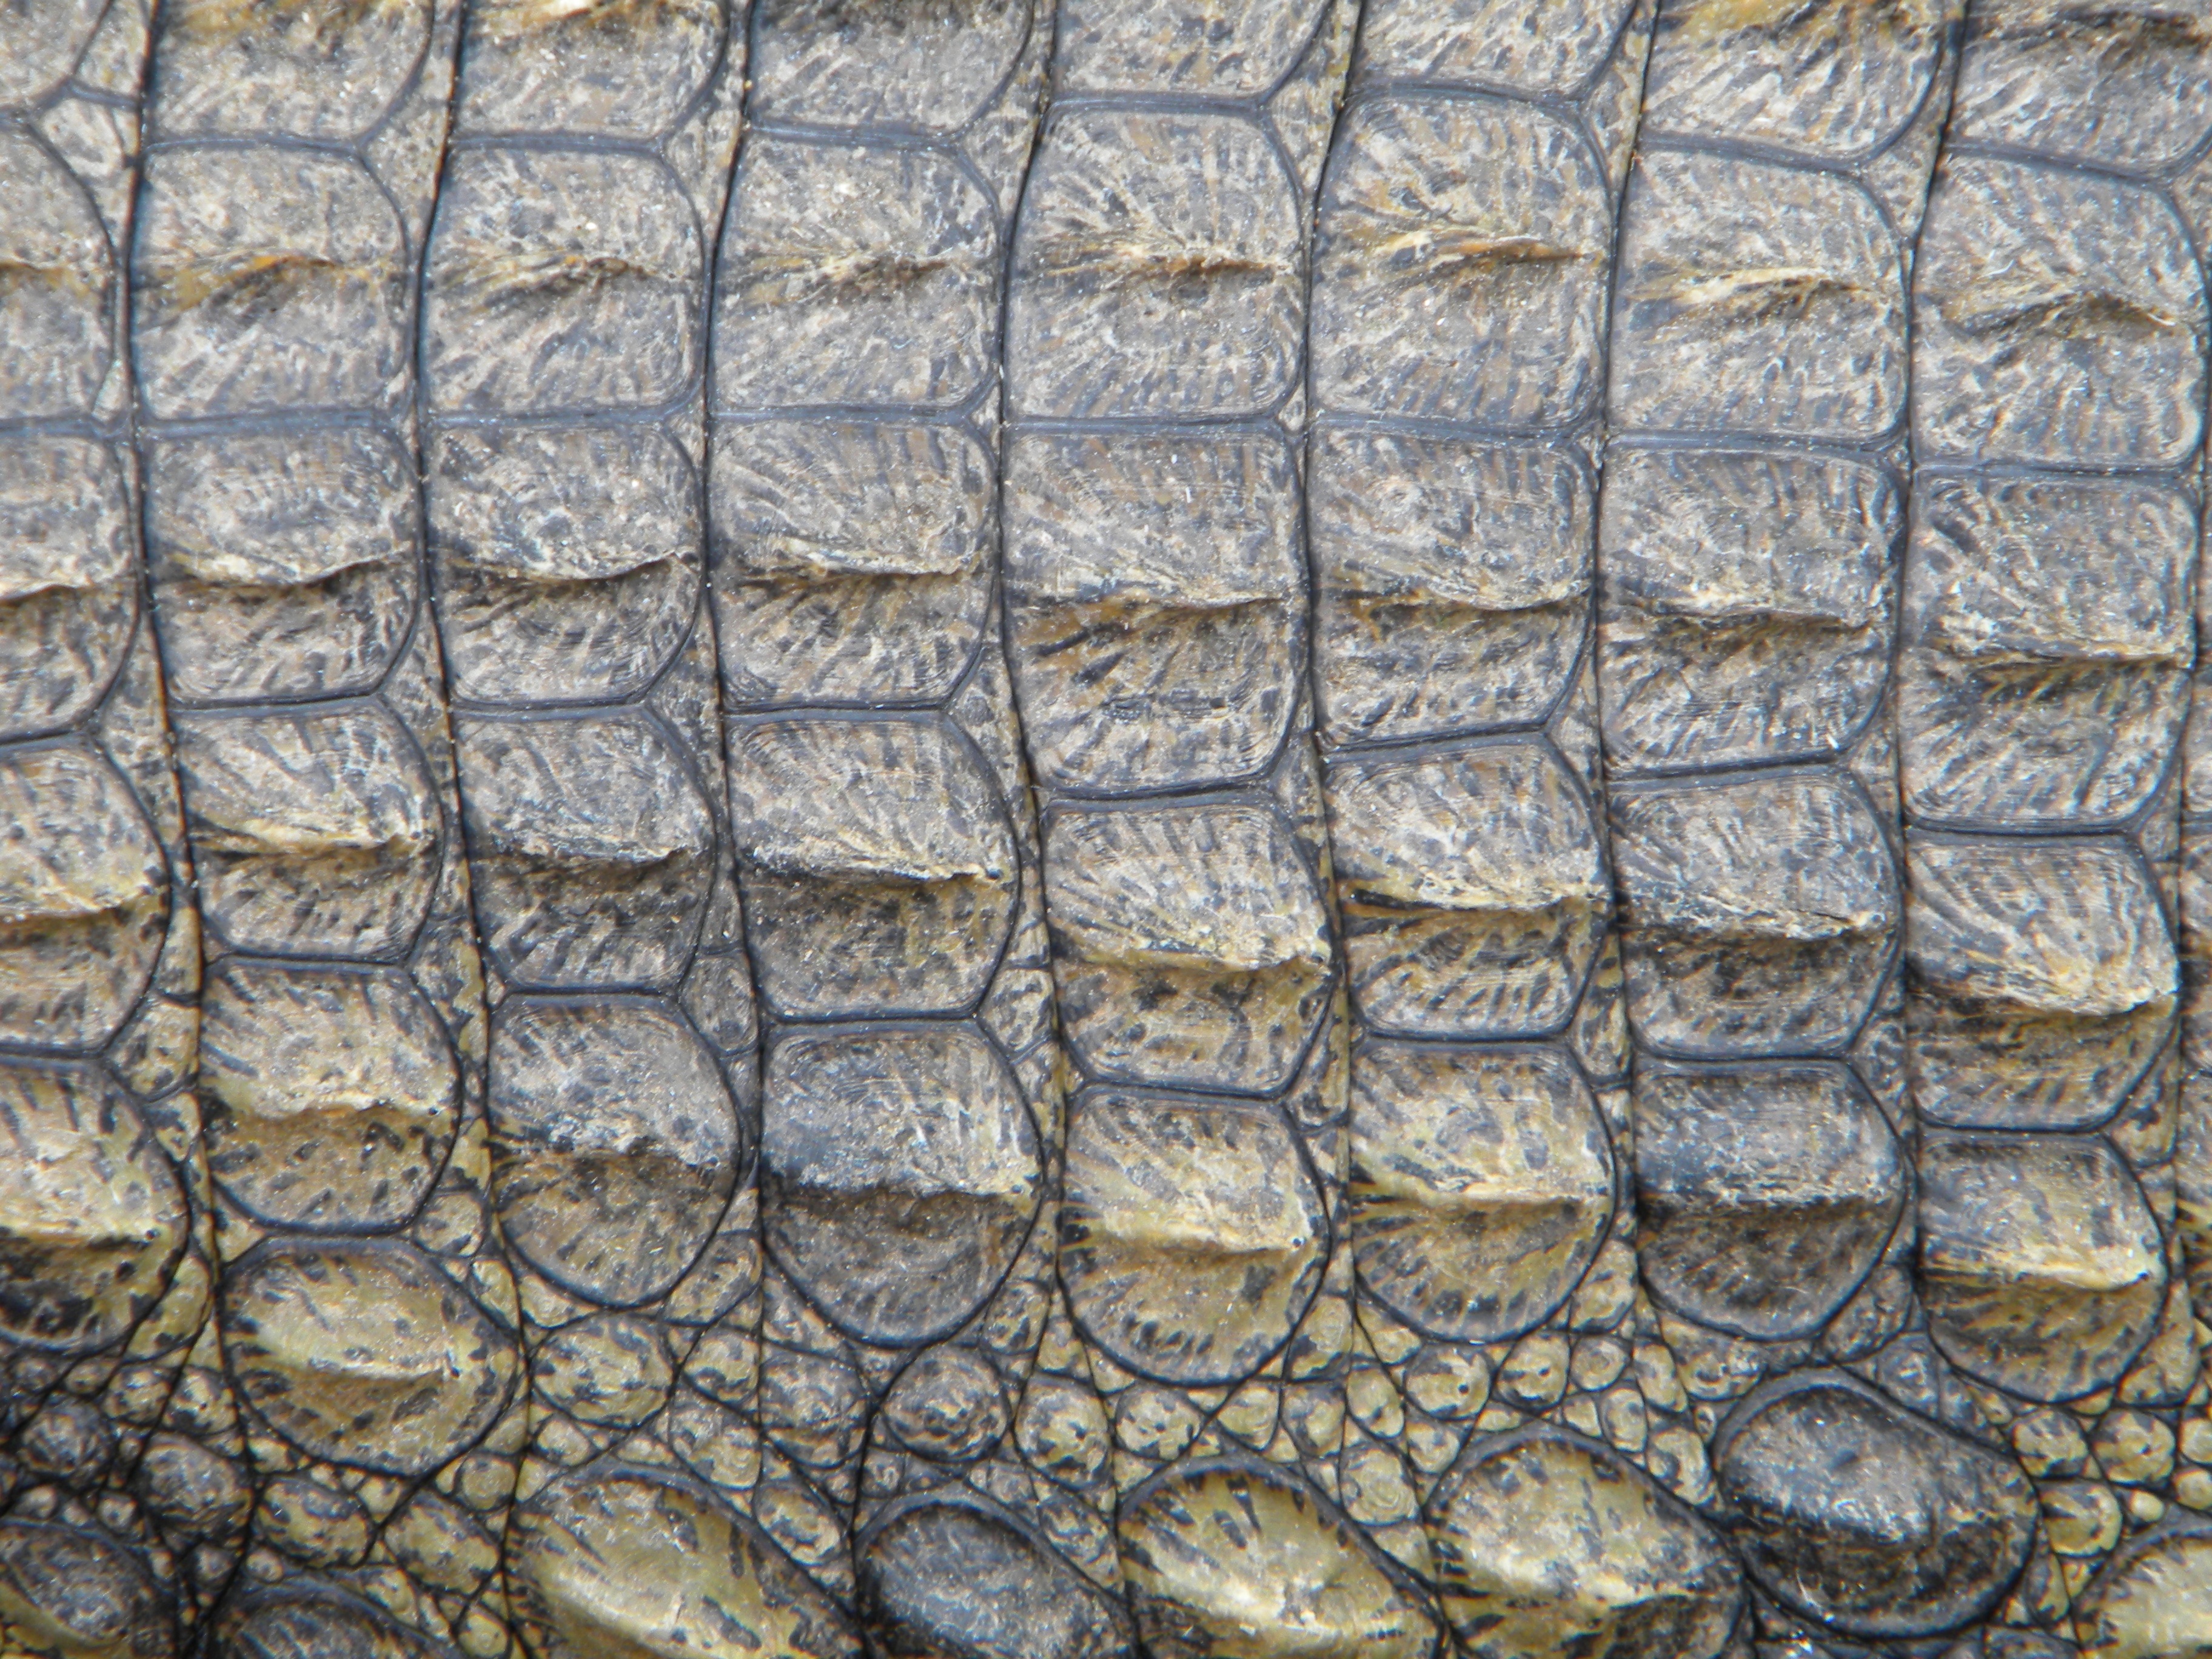
nature, texture, wildlife, wild, pattern, predator, reptile, scale, crocodile, net, skin, vertebrate, carnivore, dangerous, crocodilia, crocodile skin